Veratrum album

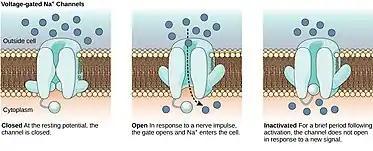
Sodium ion channel

"Veratrum album" contains over fifty steroidal alkaloids called "Veratrum" alkaloids', including O-acetyljervine, cevadine, cryptenamine, cyclopamine (11-deoxojervine), cycloposine, germitrine, germidine, jervine, muldamine, protoveratrine (A&B), veratramine, veratridine, and veriloid. Some of the principal toxins have a modified steroid template while others differ in their esterified acid moieties. In general, "Veratrum" alkaloids act by increasing the permeability of the sodium channels of nerve cells, causing them to fire continuously. Increased stimulation, associated with the vagus nerve, results in the Bezold-Jarisch reflex: hypotension, bradycardia and apnoea.